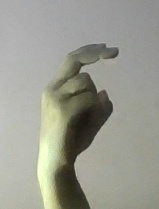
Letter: zay